Wheat

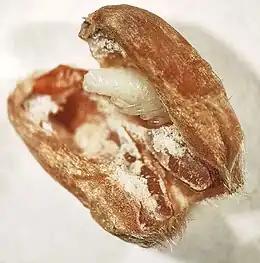
Pupa of the wheat weevil, "Sitophilus granarius", inside a wheat kernel

There are many wheat diseases, mainly caused by fungi, bacteria, and viruses. Plant breeding to develop new disease-resistant varieties, and sound crop management practices are important for preventing disease. Fungicides, used to prevent the significant crop losses from fungal disease, can be a significant variable cost in wheat production. Estimates of the amount of wheat production lost owing to plant diseases vary between 10 and 25% in Missouri. A wide range of organisms infect wheat, of which the most important are viruses and fungi.